Seafood

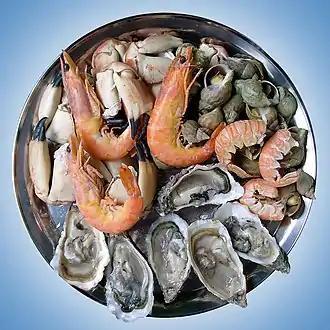
A seafood platter composed of shrimp, oyster, snail and crab.

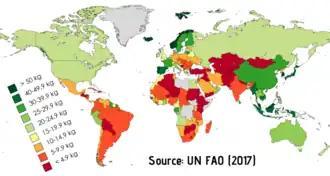

Seafood is any form of sea life regarded as food by humans, prominently including fish and shellfish. Shellfish include various species of molluscs (e.g., bivalve molluscs such as clams, oysters, and mussels, and cephalopods such as octopus and squid), crustaceans (e.g. shrimp, crabs, and lobster), and echinoderms (e.g. sea cucumbers and sea urchins). Historically, marine mammals such as cetaceans (whales and dolphins) as well as seals have been eaten as food, though that happens to a lesser extent in modern times. Edible sea plants such as some seaweeds and microalgae are widely eaten as around the world, especially in Asia.